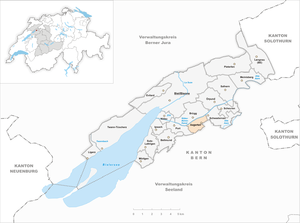
Aegerten est une commune suisse du canton de Berne, située dans l'arrondissement administratif de Bienne.